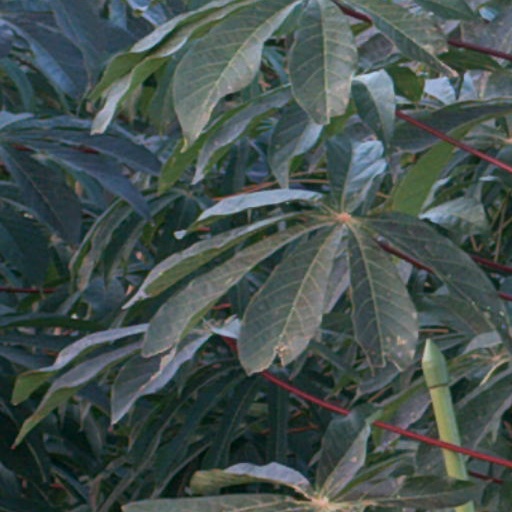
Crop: cassava